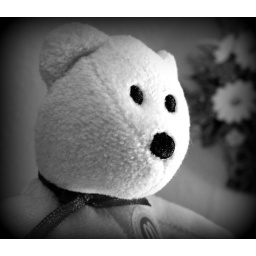
Little Mac's portrait in black &amp;amp; white